George Sydney Jones (architect)

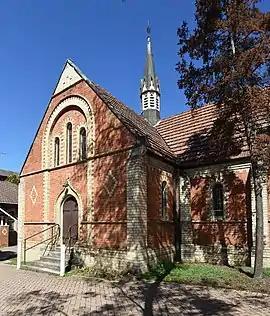
"Trinity Church" in Strathfield

He returned to Australia in 1891 and started his own architectural practice. He was elected a Fellow of the New South Wales Institute of Architects in 1901. He was editor of Art & Architecture magazine from 1909 until 1912 and was president of the Institute of Architects twice from 1912 until 1914 and 1920 until 1921. Jones designed numerous houses in the Sydney suburb of Strathfield where he was born and grew up. Still extant are "Springfort" built in 1894, "Darenth" built in 1895 and "Luleo" built in 1912, although now much altered. Standing at 105 The Boulevarde Strathfield, on the corner of Albyn Road, the house is now the residence of the Bishop of the Maronite Church in Australia. "Weemabah" built in 1913 at 74-76 Homebush Road Strathfield is listed is on the RAIA NSW Register of Twentieth Century Buildings of Significance and is now part of St Martha's Primary School, a Roman Catholic school.